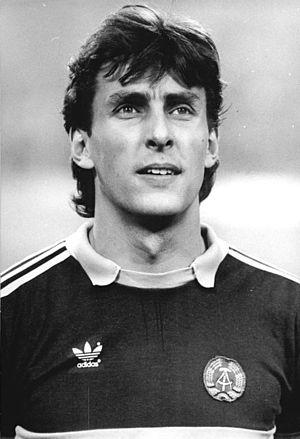
René Müller est un footballeur est-allemand et est actuellement entraîneur, né le 11 février 1959 à Leipzig.